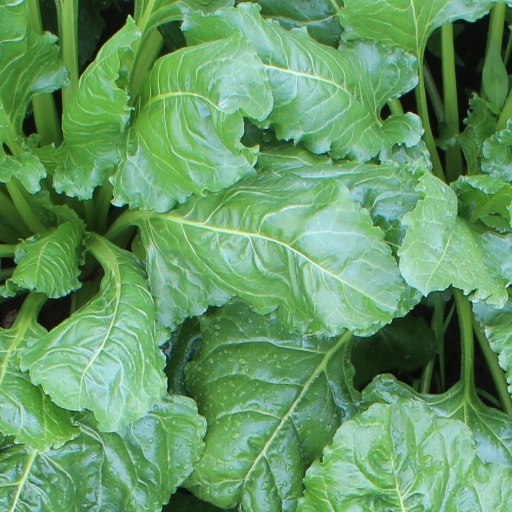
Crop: sugar beet